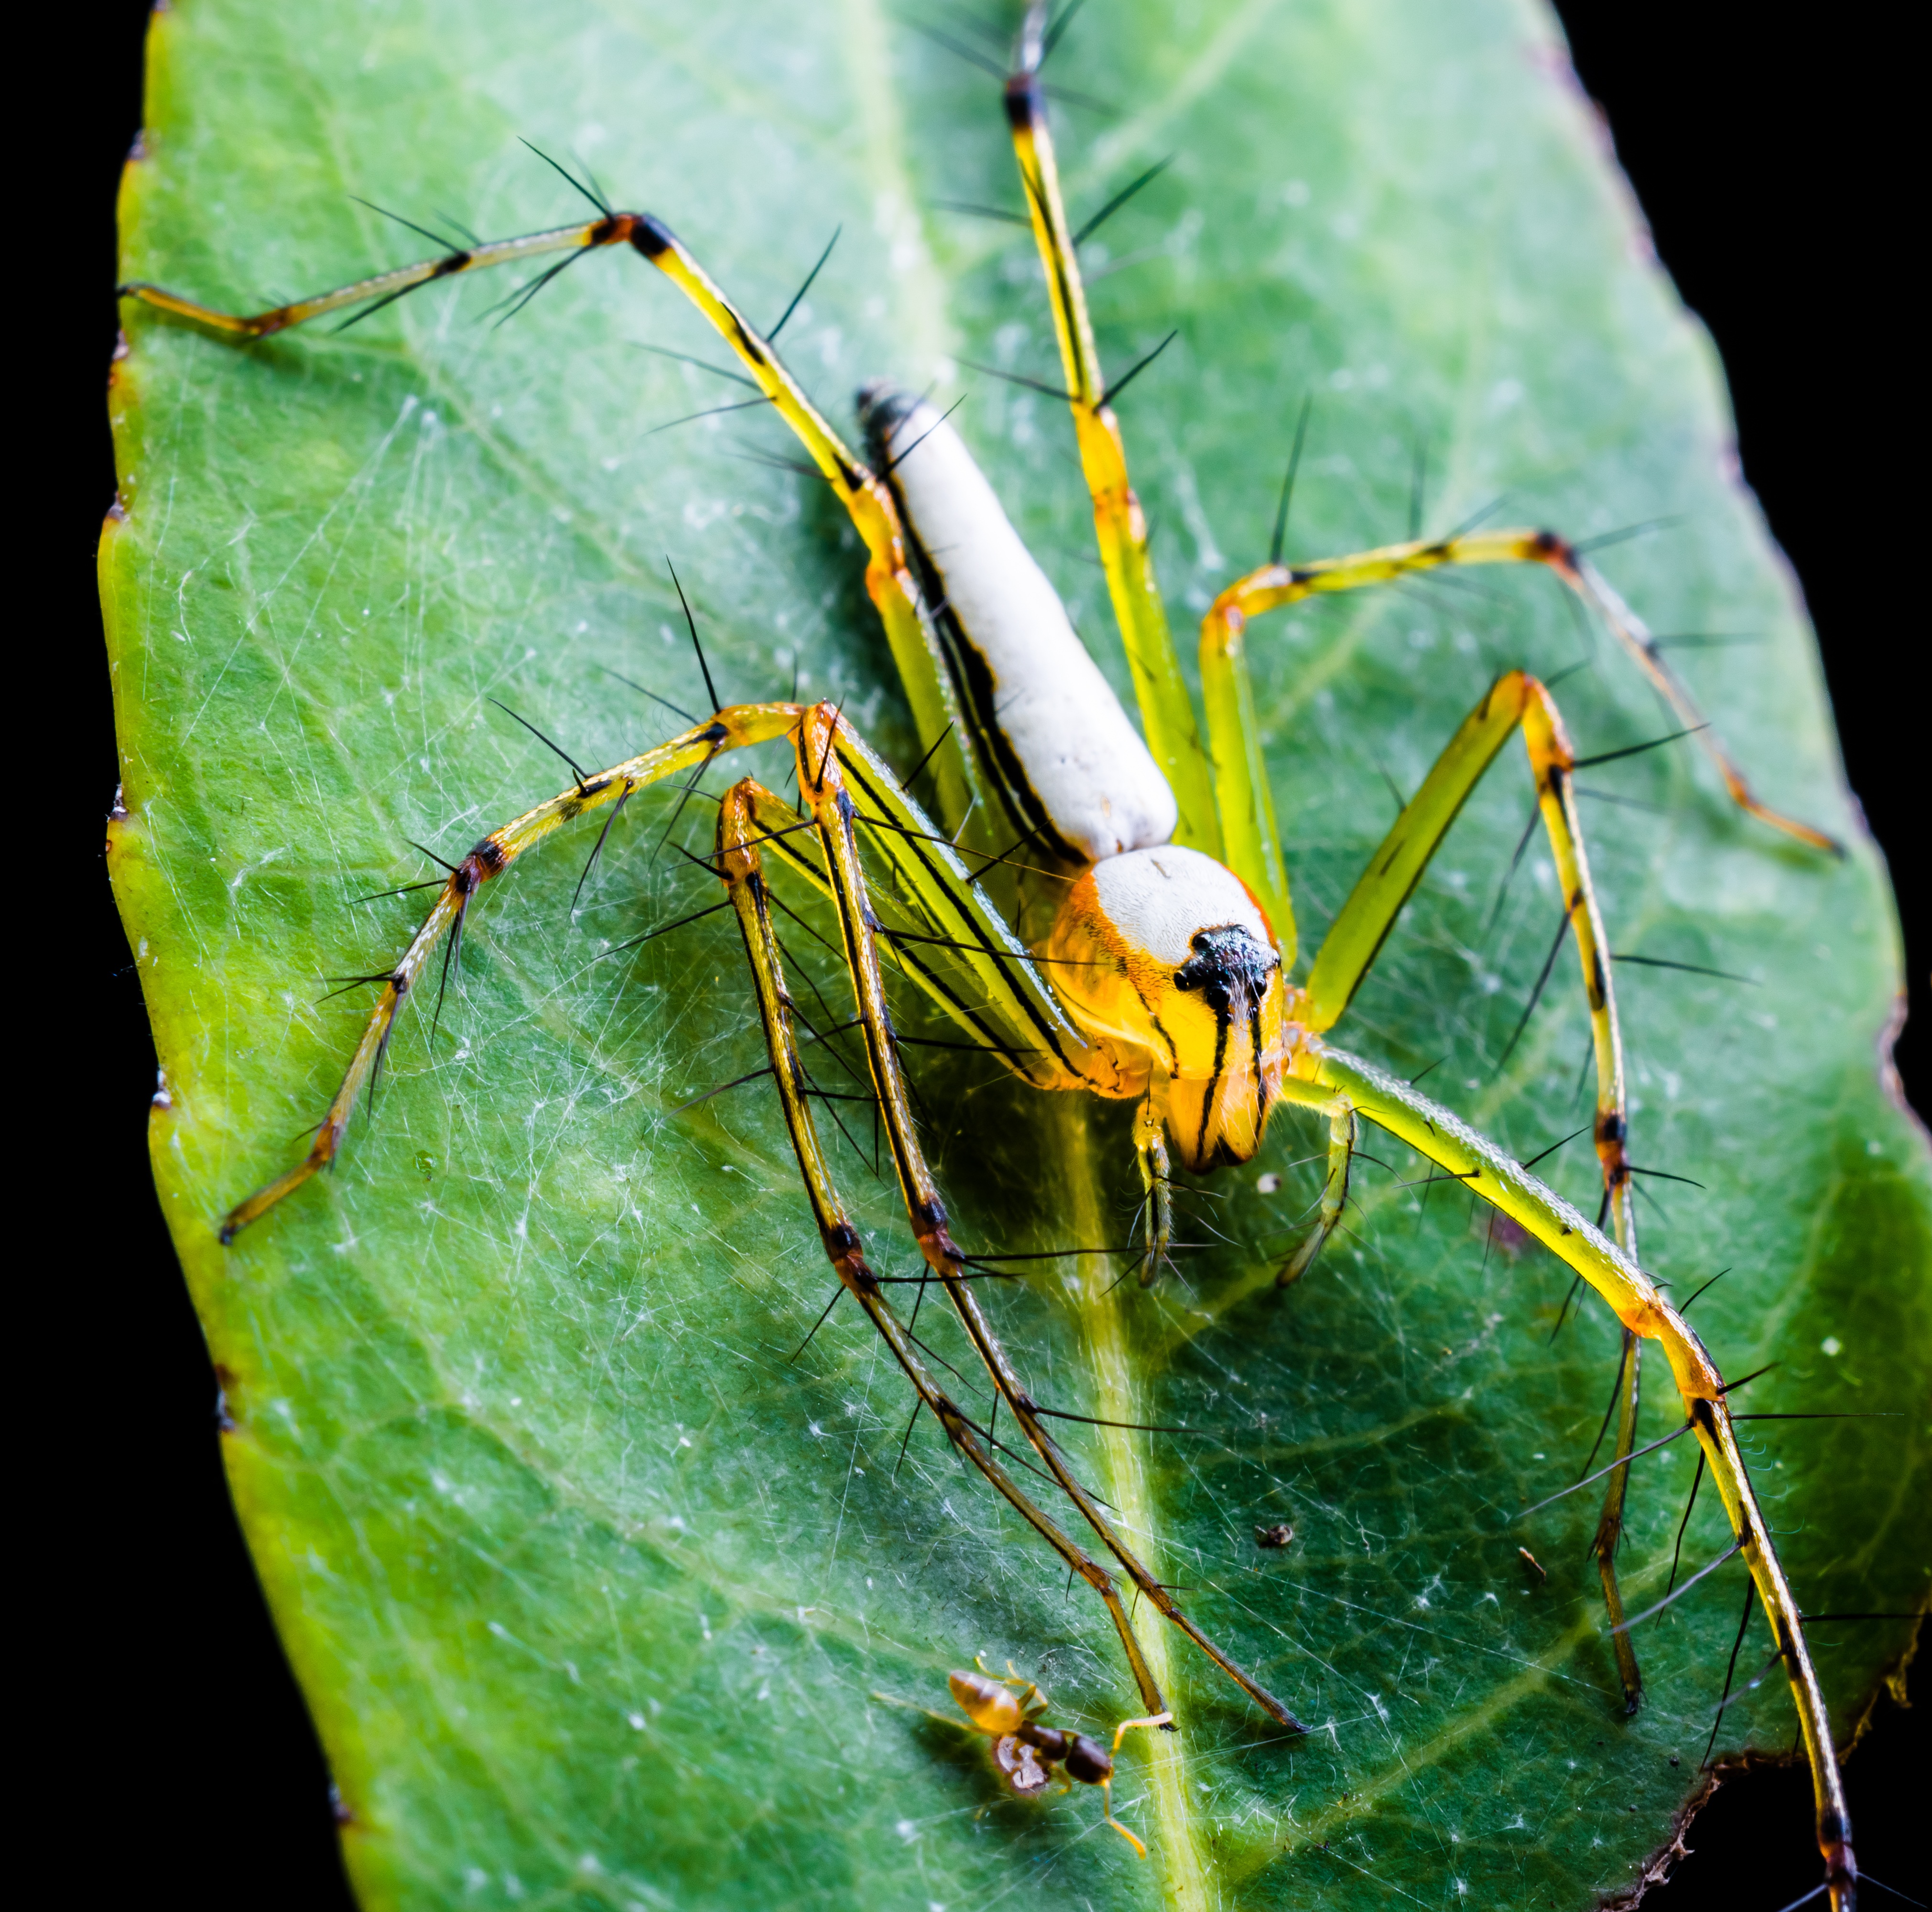
nature, photography, leaf, flower, green, insect, botany, yellow, close, flora, fauna, invertebrate, close up, spider, arachnid, macro photography, arthropod, leaf beetle, plant stem